Ray Comfort

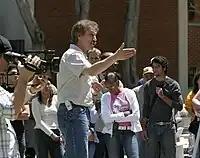
Ray Comfort open-air preaching at a Great News Network evangelism boot camp in 2004

In 2011, Comfort wrote and produced a 33-minute documentary film called "180: Changing the Heart of a Nation". The film was criticized by "The Huffington Post" for its comparison of legalized abortion to the Holocaust.